Reptile

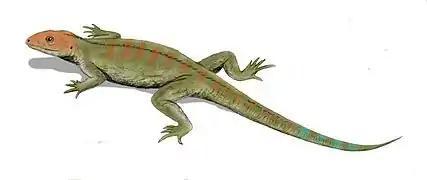
An early reptile "Hylonomus"

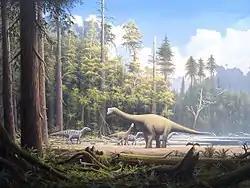
Mesozoic scene showing typical reptilian megafauna: dinosaurs including "Europasaurus holgeri", iguanodonts, and "Archaeopteryx lithographica" perched on the foreground tree stump

The origin of the reptiles lies about 310–320 million years ago, in the steaming swamps of the late Carboniferous period, when the first reptiles evolved from advanced reptiliomorphs.